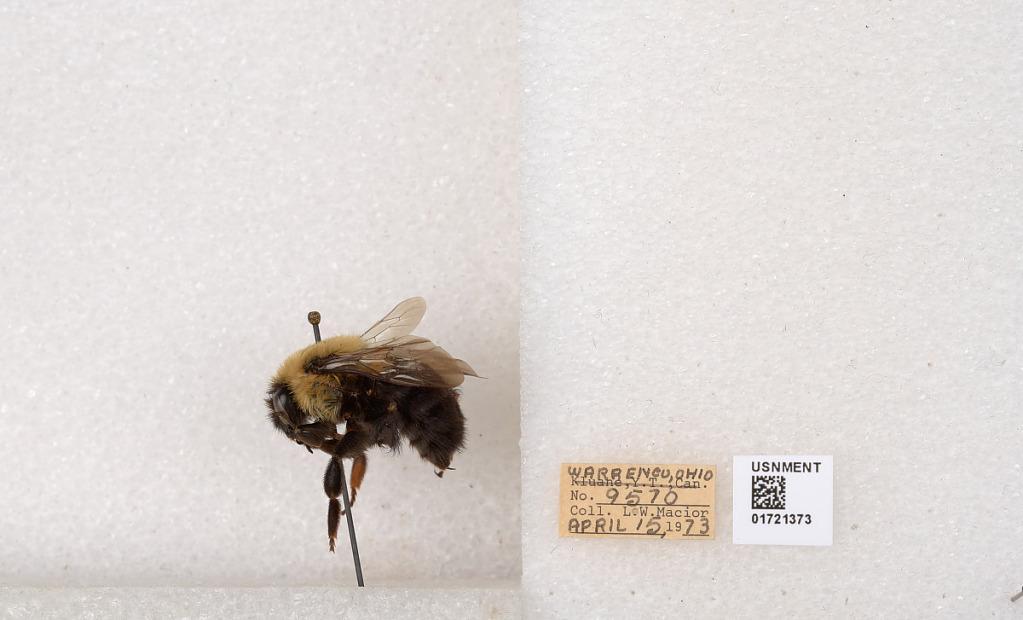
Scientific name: Bombus impatiens Cresson
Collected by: L. Macior
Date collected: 1973-4-15
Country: United States
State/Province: Ohio
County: Warren
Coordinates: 39.4276, -84.1668